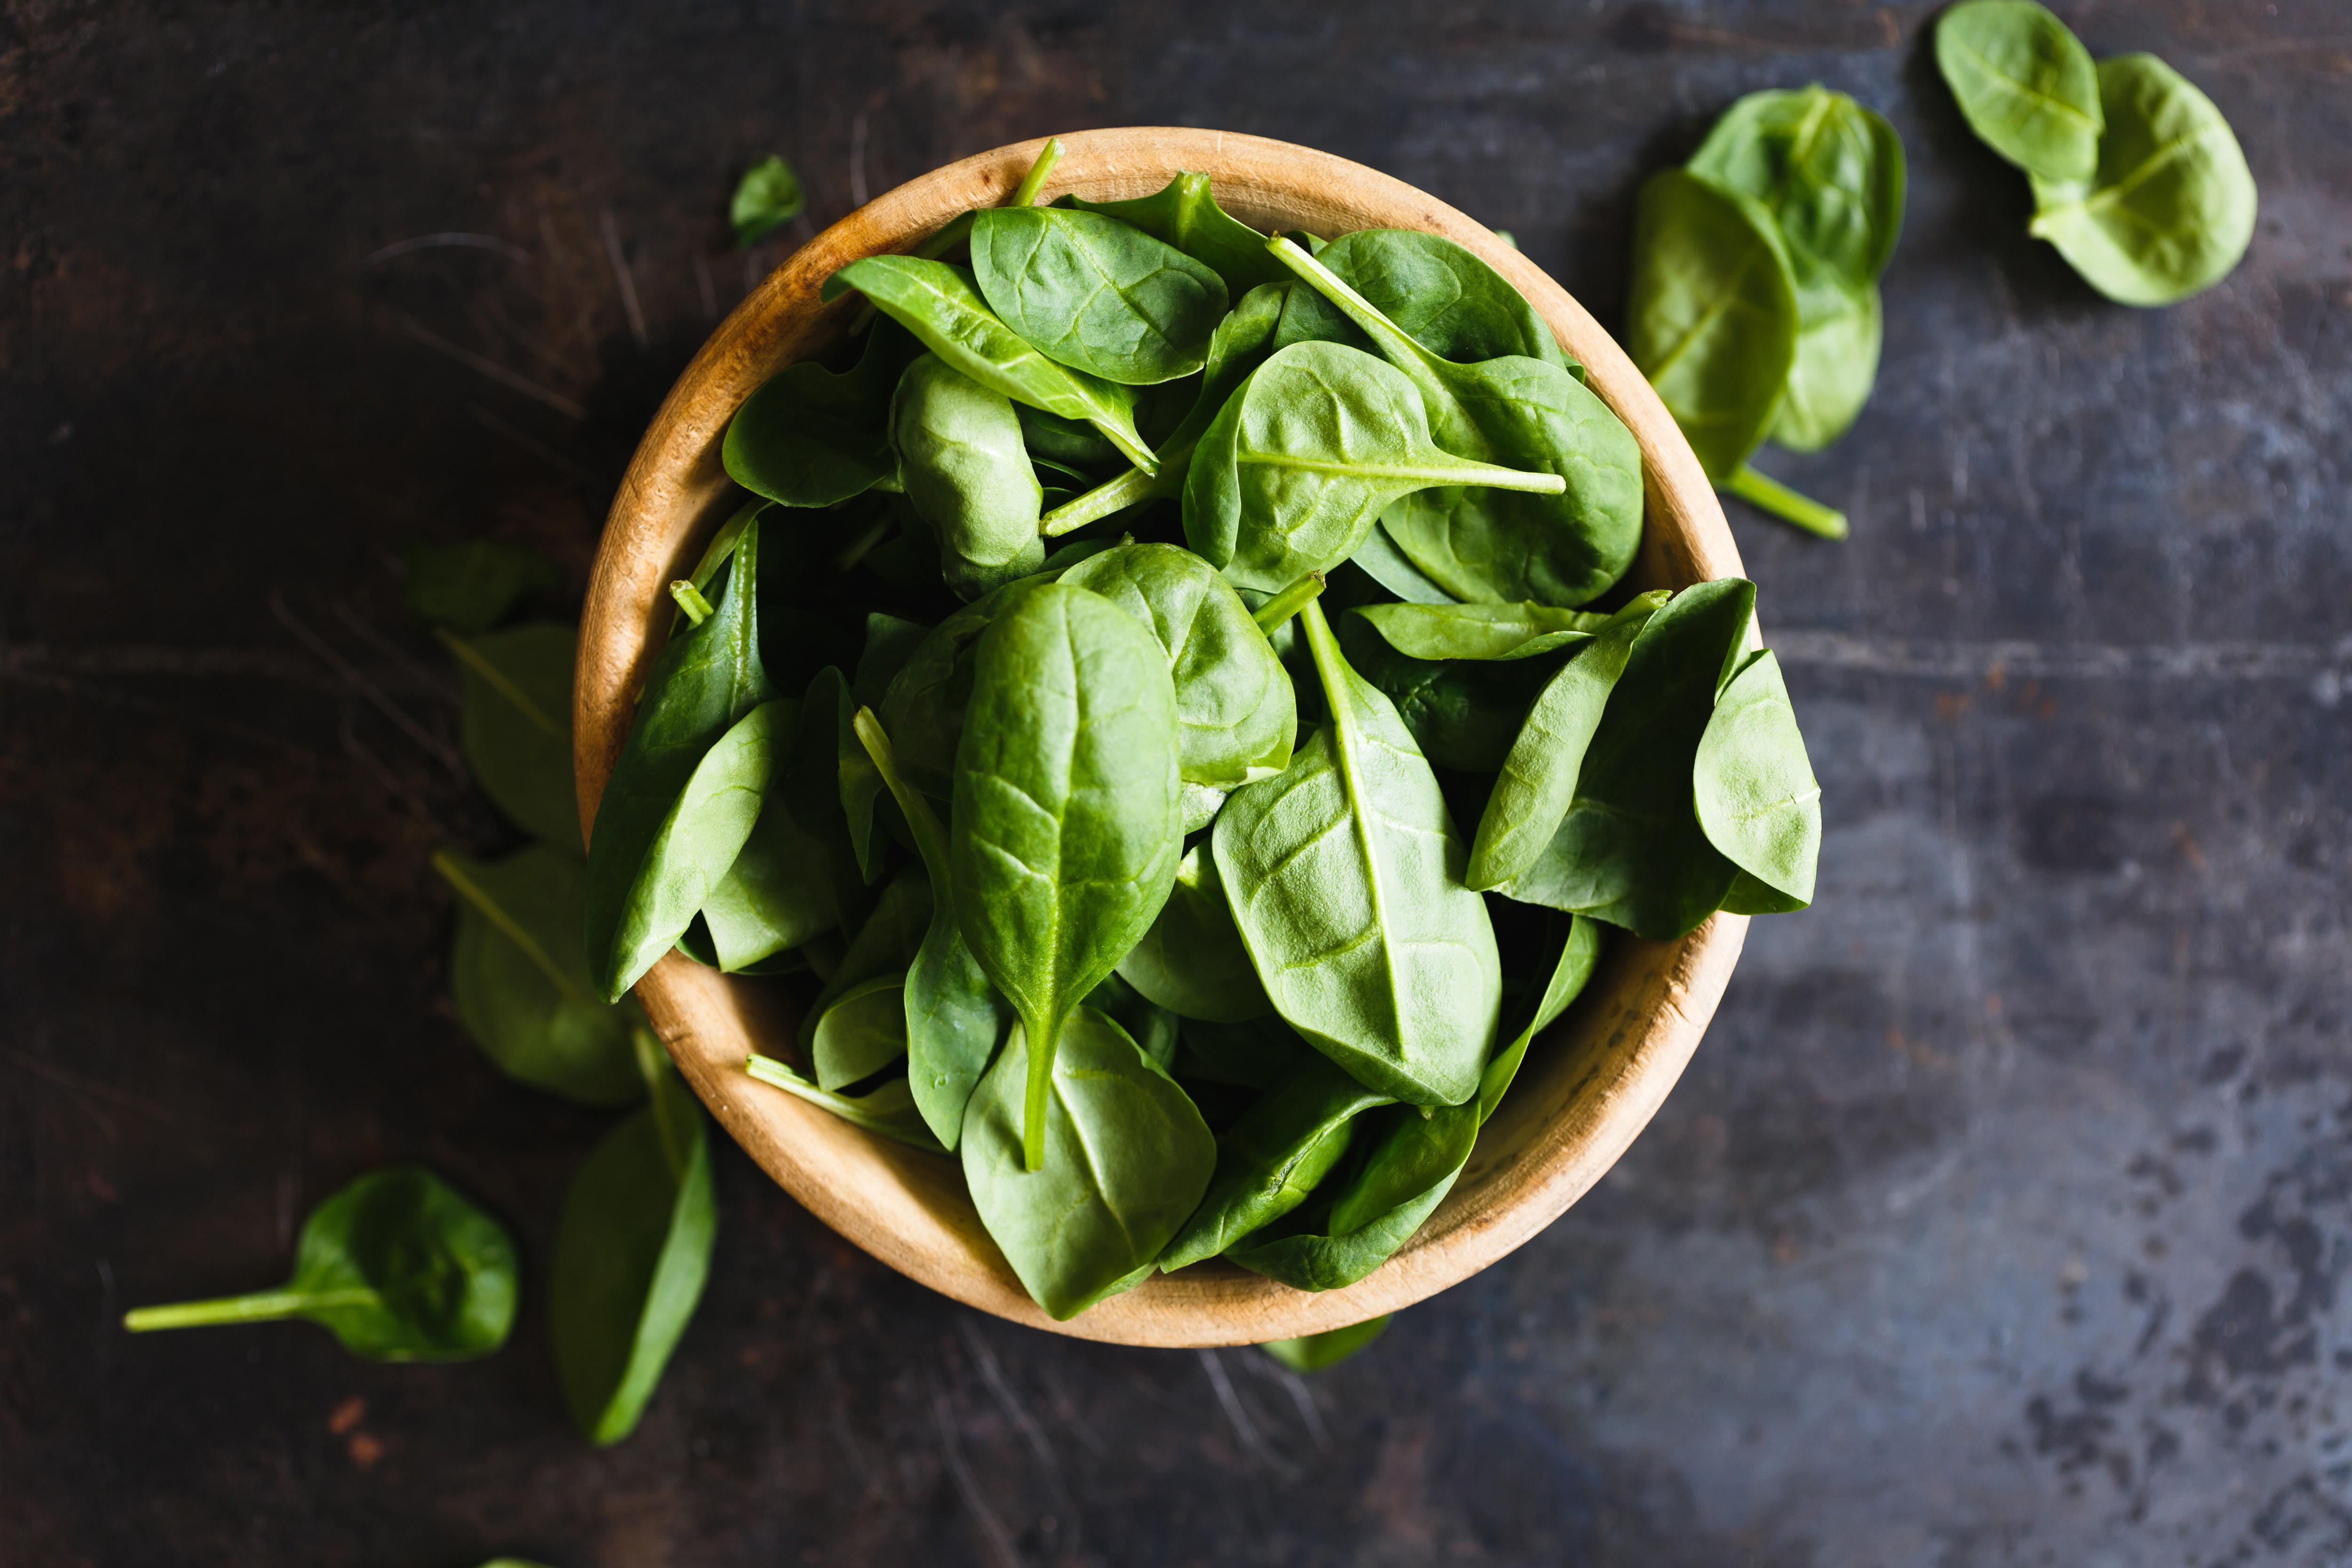
food, spinach, plant, vegetable, basil, leaf, ingredient, leaf vegetable, flower, herb, vegetarian food, spring greens, produce, cuisine, lemon basil, superfood, dish